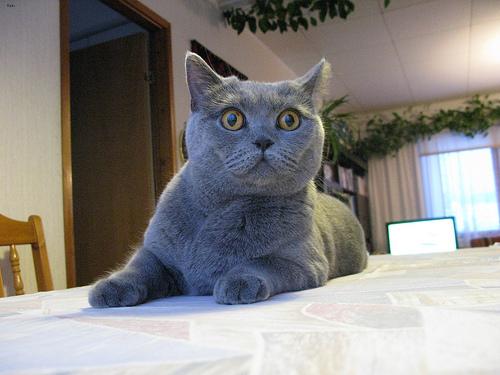
Breed: British Shorthair